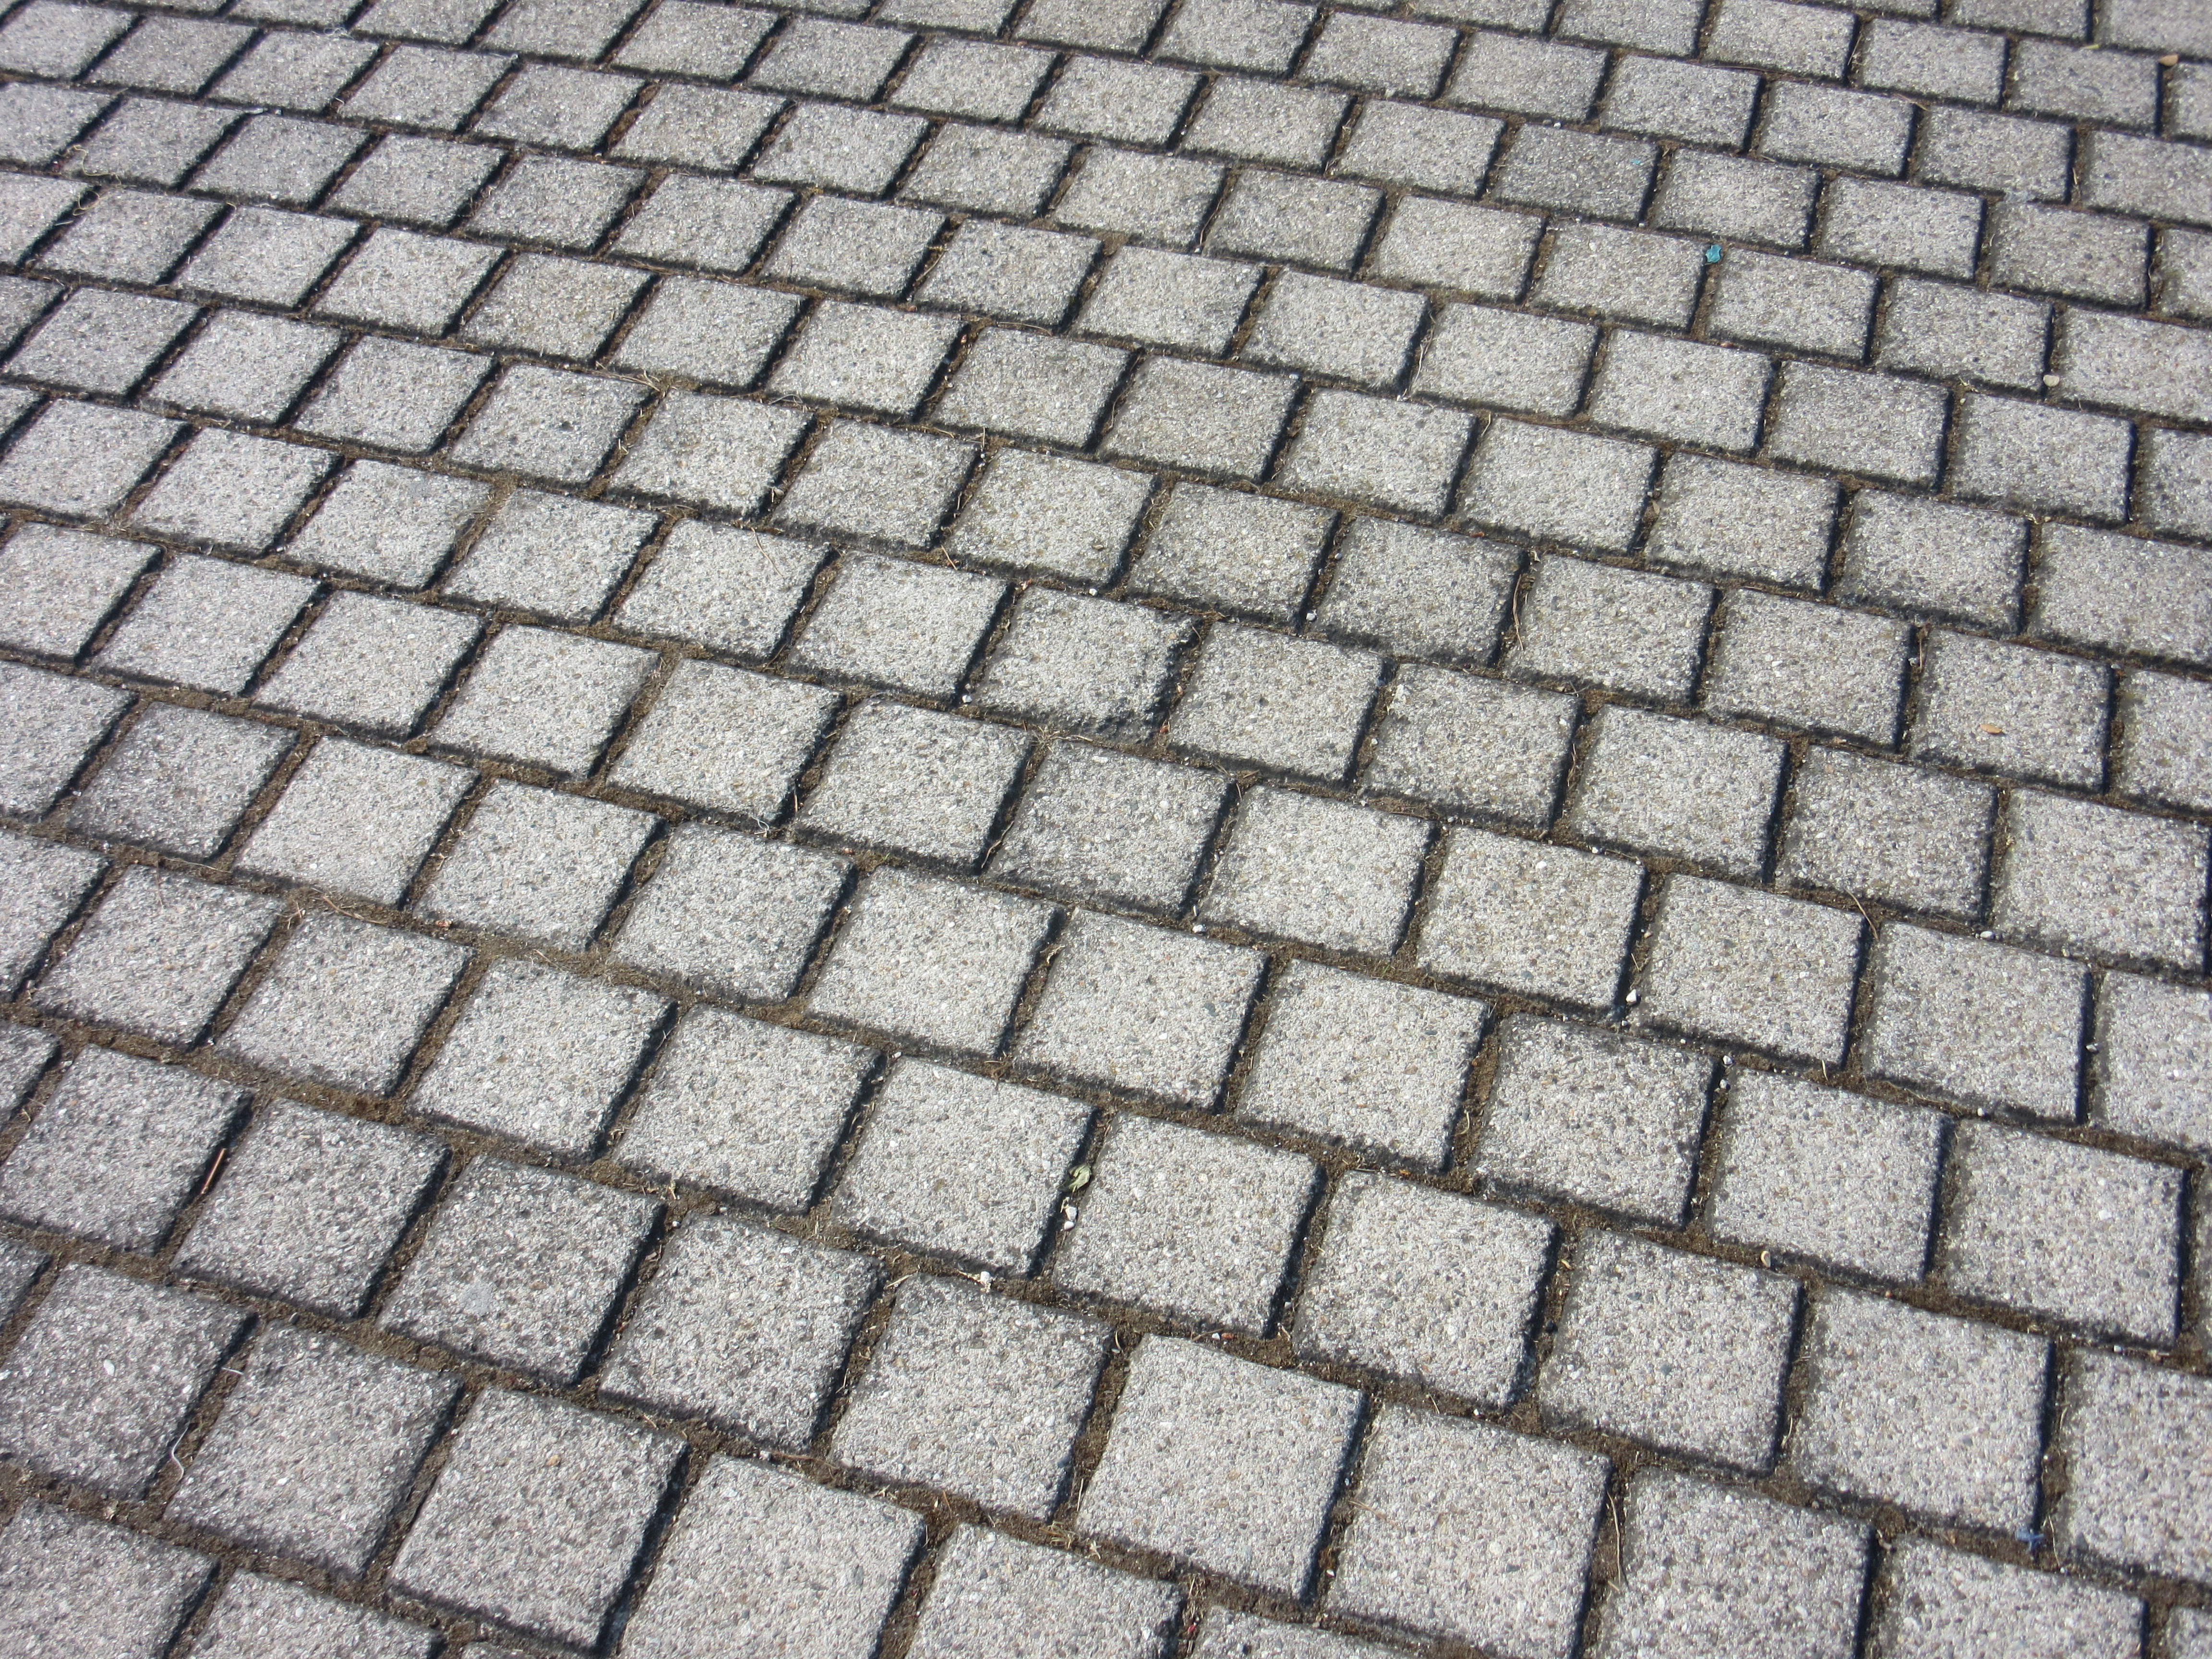
structure, texture, sidewalk, floor, roof, cobblestone, asphalt, pattern, geometry, brick, lane, material, concrete, patch, grey, art, background, rectangles, paving, brickwork, rectangular, flooring, regularly, road surface, rauh, concrete brick, outdoor structure